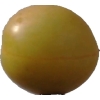
Label: cherry_wax